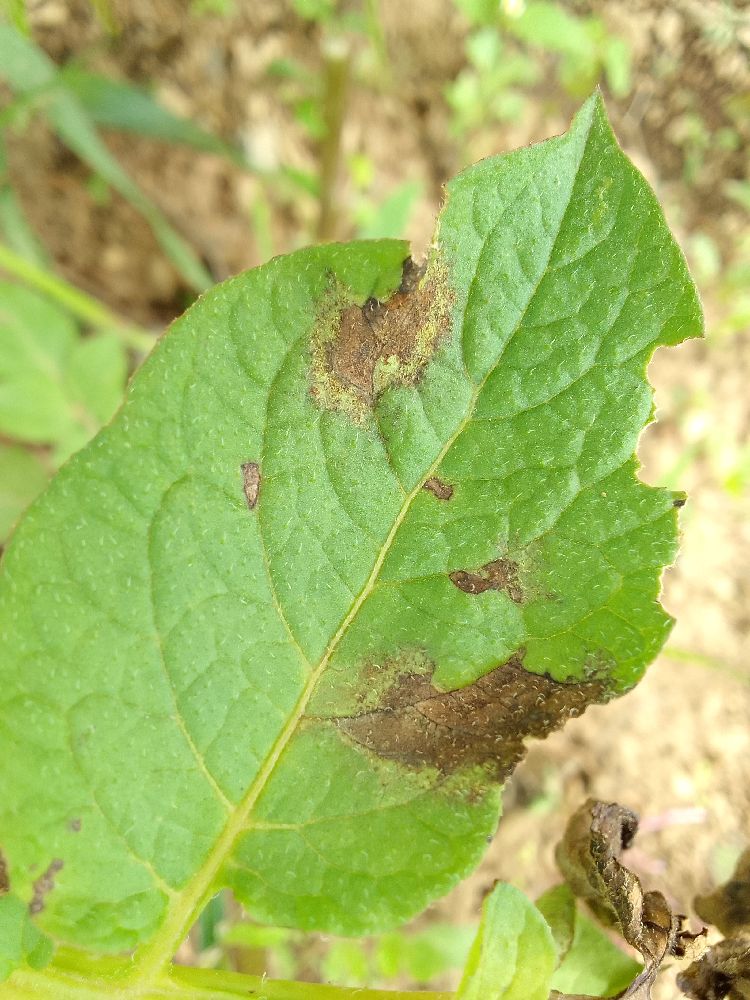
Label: Late blight